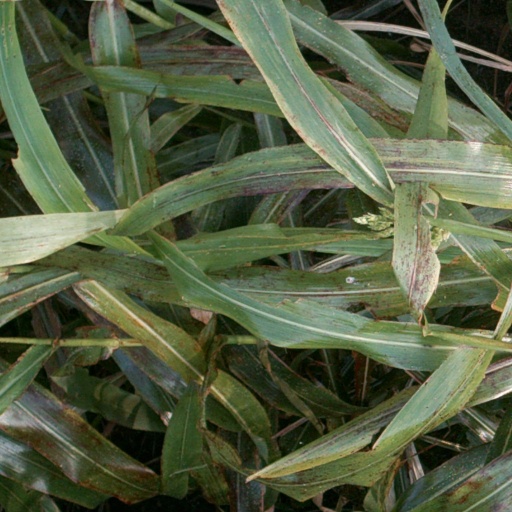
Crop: sorghum